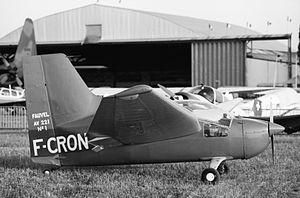
Le Fauvel AV.22 est un planeur non conventionnel produit en France entre les années 1950 et 70. Prévu pour une production en série, il a aussi été commercialisé auprès des constructeurs amateurs. Comme les autres aéronefs de Charles Fauvel, c'est une aile volante mais l'AV-22 possède quand même un mini fuselage. Les ailes de l'AV-22 sont en flèche inversée.